Eungyo

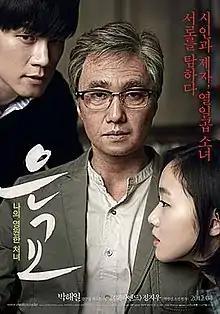
Theatrical release poster

Eungyo, also called A Muse in some countries, is a 2012 South Korean erotic romantic film adaptation of author Park Bum-shin's novel Eun-gyo. A 70-year-old poet falls in love with a high school girl and is inspired to write a short story about her, but his star student, who is jealous of the relationship, steals his literary work.